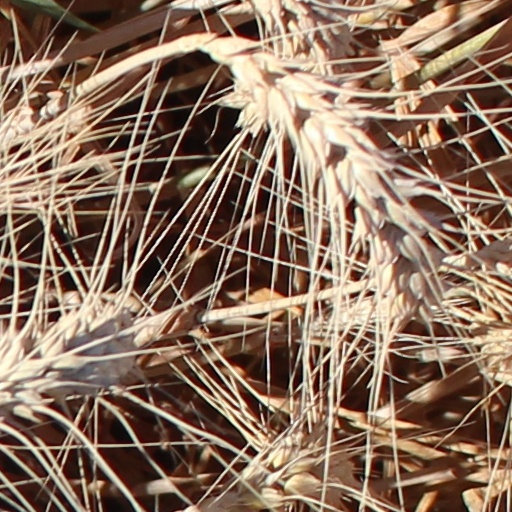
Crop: wheat